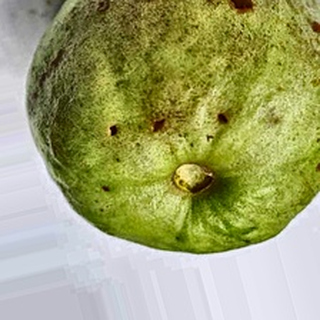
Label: guava_fruit_fly